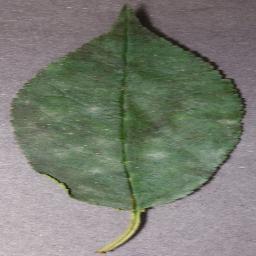
Label: Cherry___Powdery_mildew